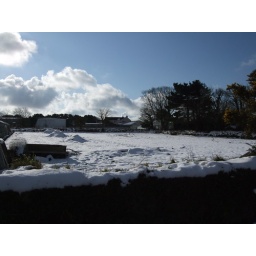
Still white in the field